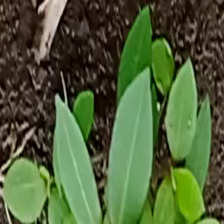
Weed species: Moti_dudhi(Euphorbia_geneculata_L)